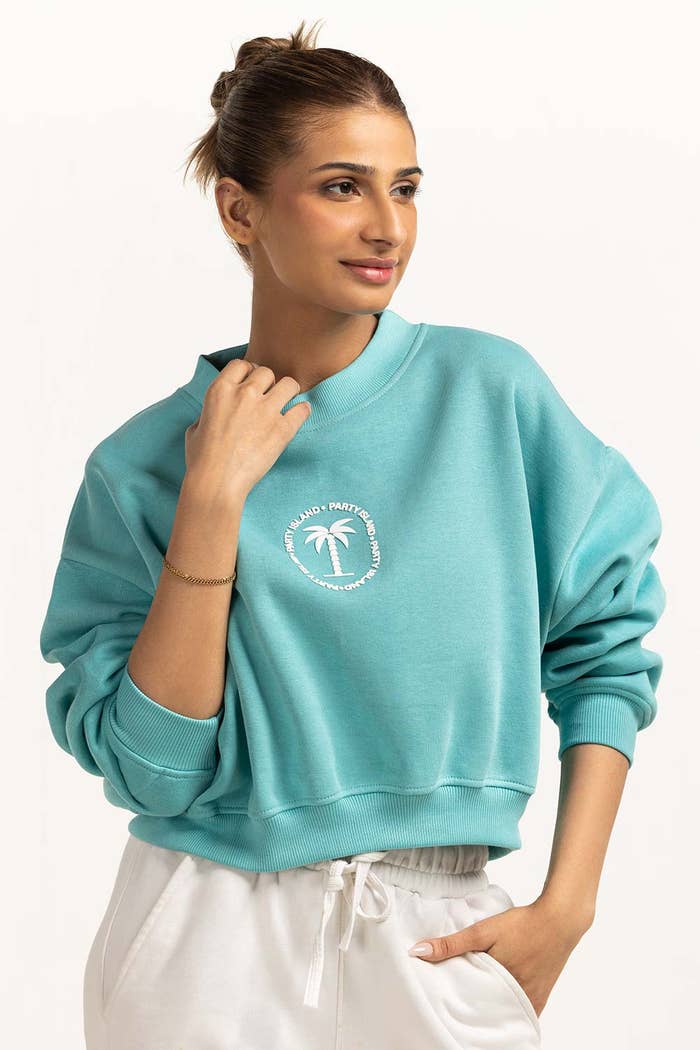
teal palm tree logo sweatshirt